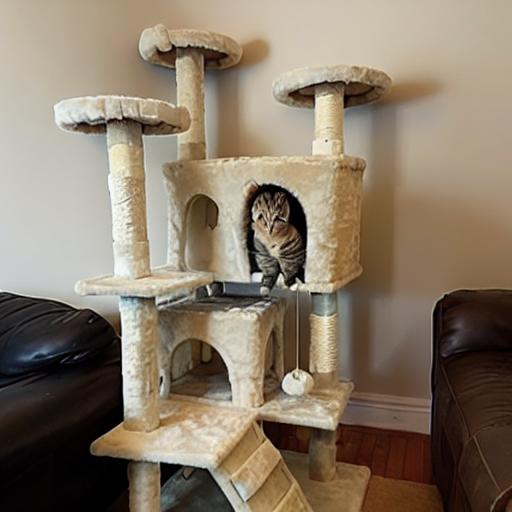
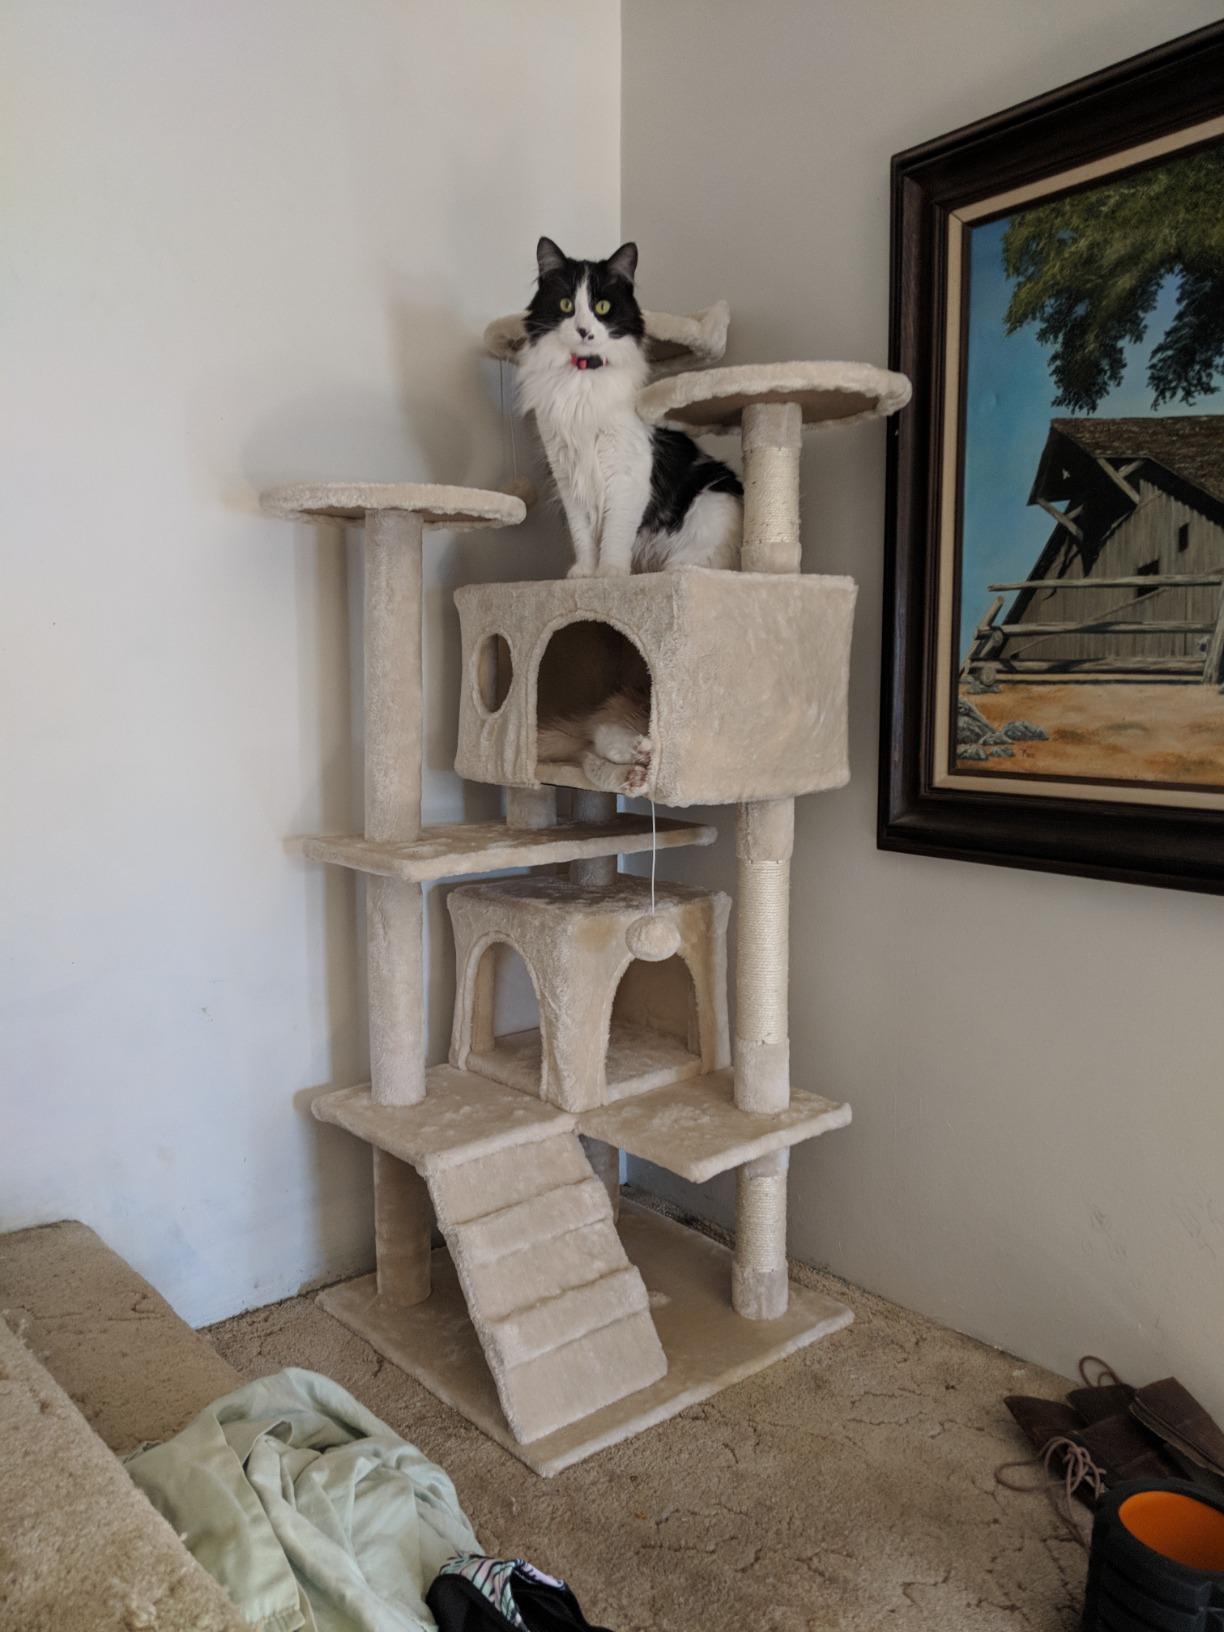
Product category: items_cat tree
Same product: no